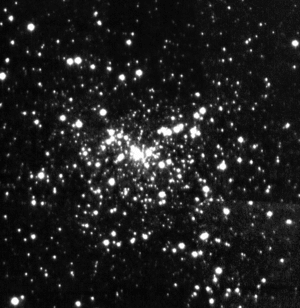
Le Lucky Imaging est une forme d'interférométrie des tavelures utilisée pour l'astrophotographie. Ces techniques utilisent une caméra haute vitesse avec temps d'exposition assez courts afin que les changements dans l'atmosphère terrestre pendant l'exposition soient minimes.